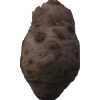
Label: celery